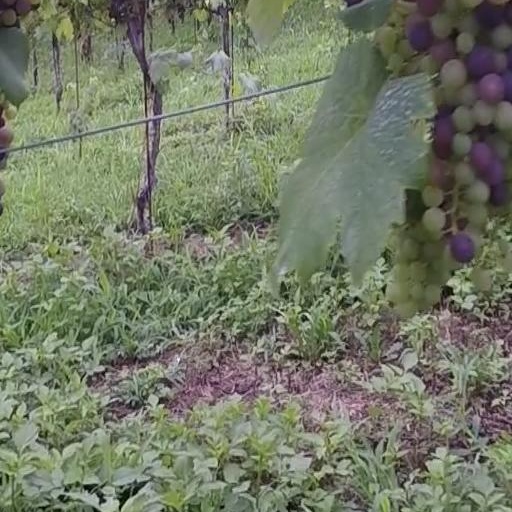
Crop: grape